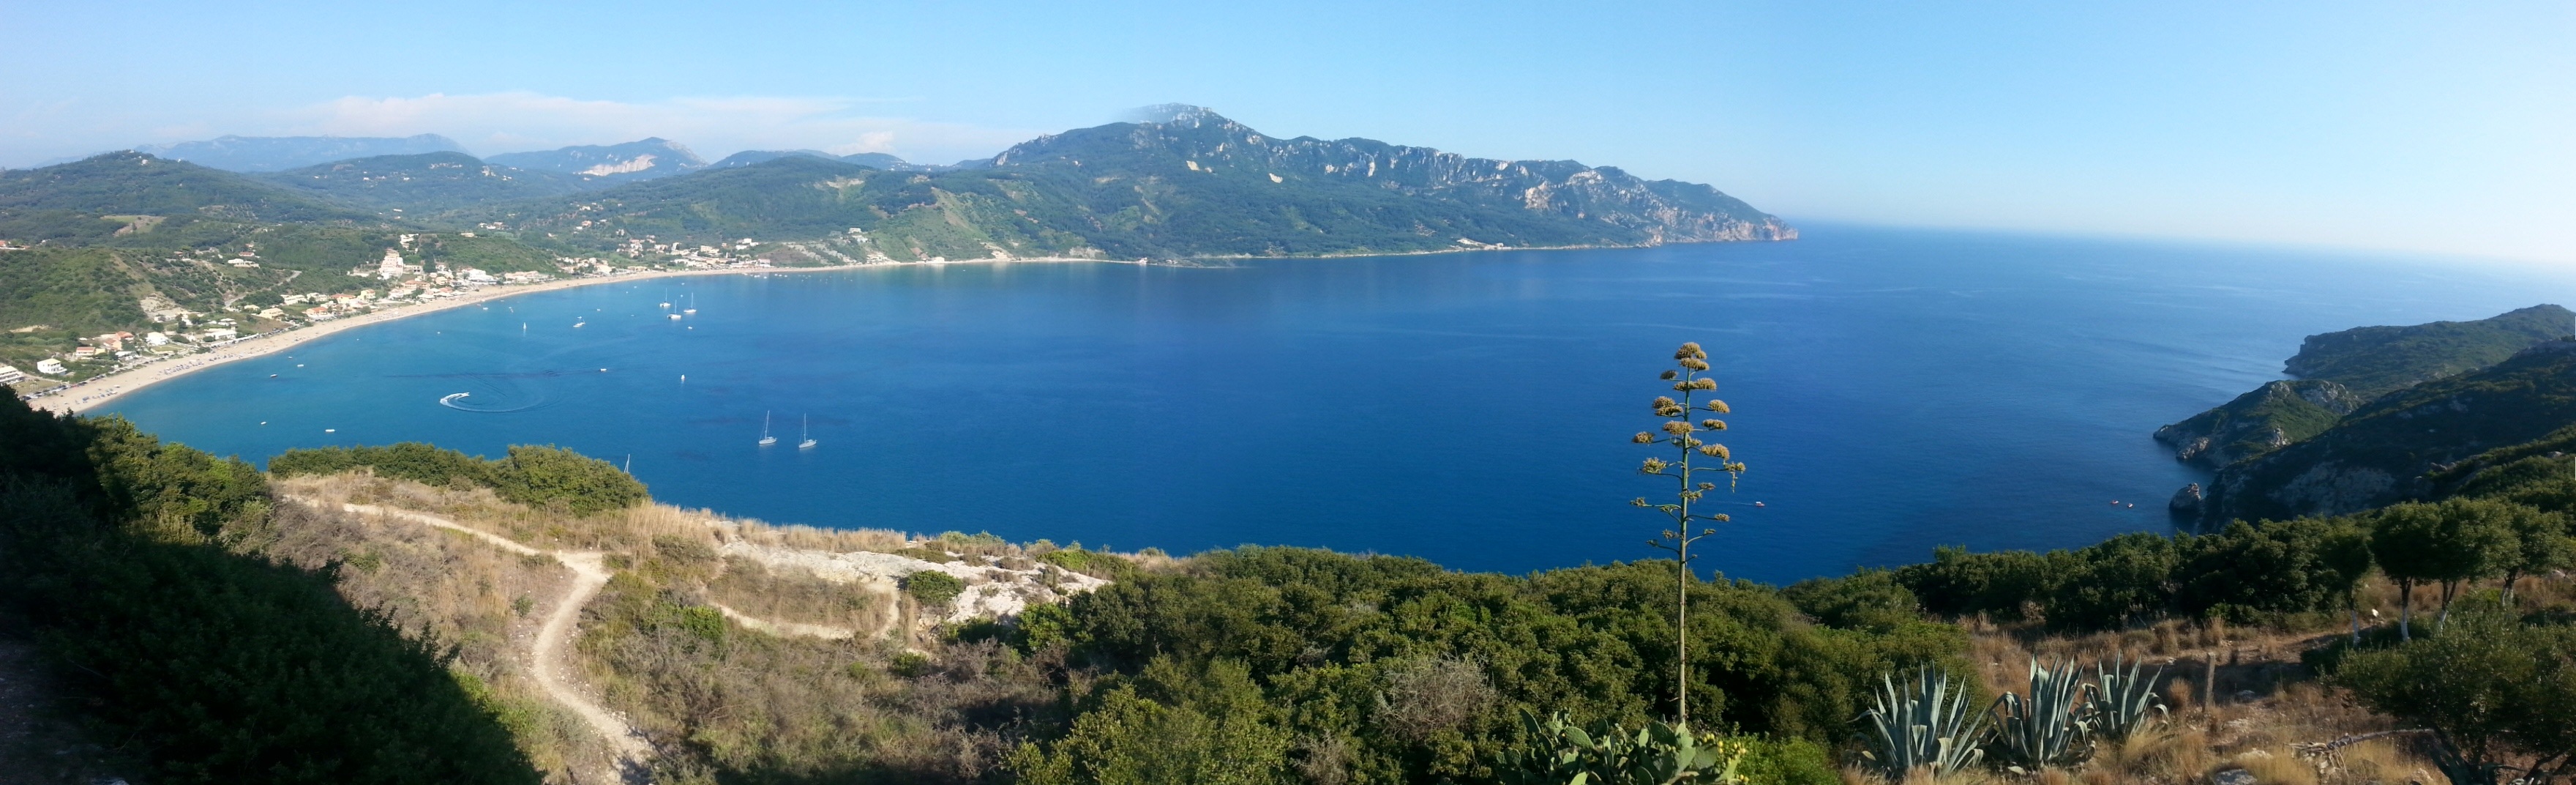
sea, coast, water, nature, mountain, sky, lake, mountain range, panorama, summer, cliff, mediterranean, holiday, blue, fjord, reservoir, terrain, body of water, loch, crater lake, booked, corfu, tarn